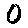
Label: 0